Frederic Remington

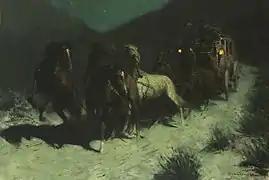
"A Taint on the Wind", 1906, Oil on canvas, Sid Richardson Museum, Fort Worth, Texas

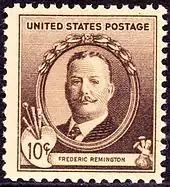
Remington was honored in the Famous Americans Series postal Issues of 1940

Remington's association with Roosevelt paid off, however, when the artist was hired as a war correspondent and illustrator for William Randolph Hearst's "New York Journal" in January 1897. Remington was sent down to Cuba in company with celebrity journalist Richard Harding Davis, another friend and supporter of Roosevelt. Cuba's apparent peacefulness left them nothing to report on. That led to this famous but probably apocryphal exchange of telegrams between Remington and Hearst: